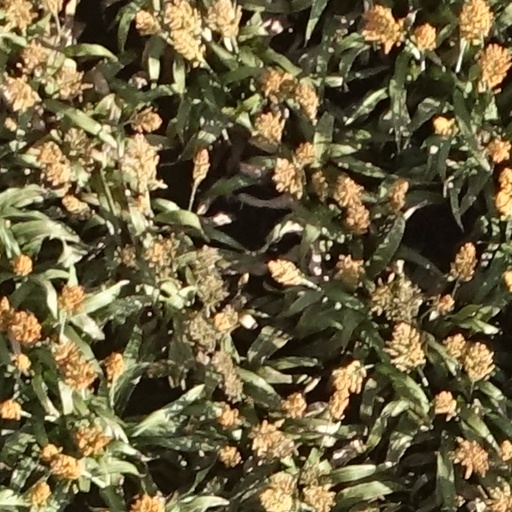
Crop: sorghum